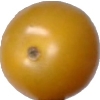
Label: tomato_cherry_yellow